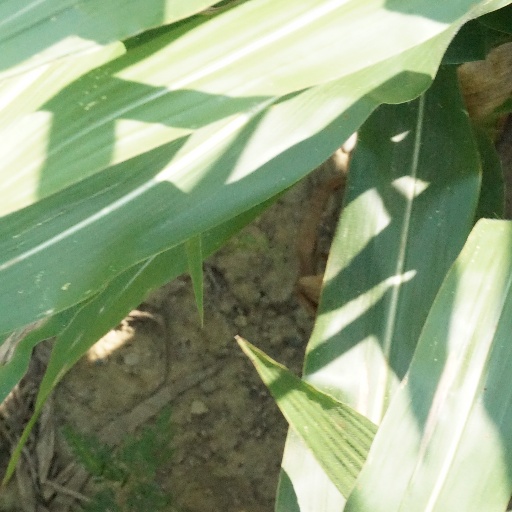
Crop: maize; corn